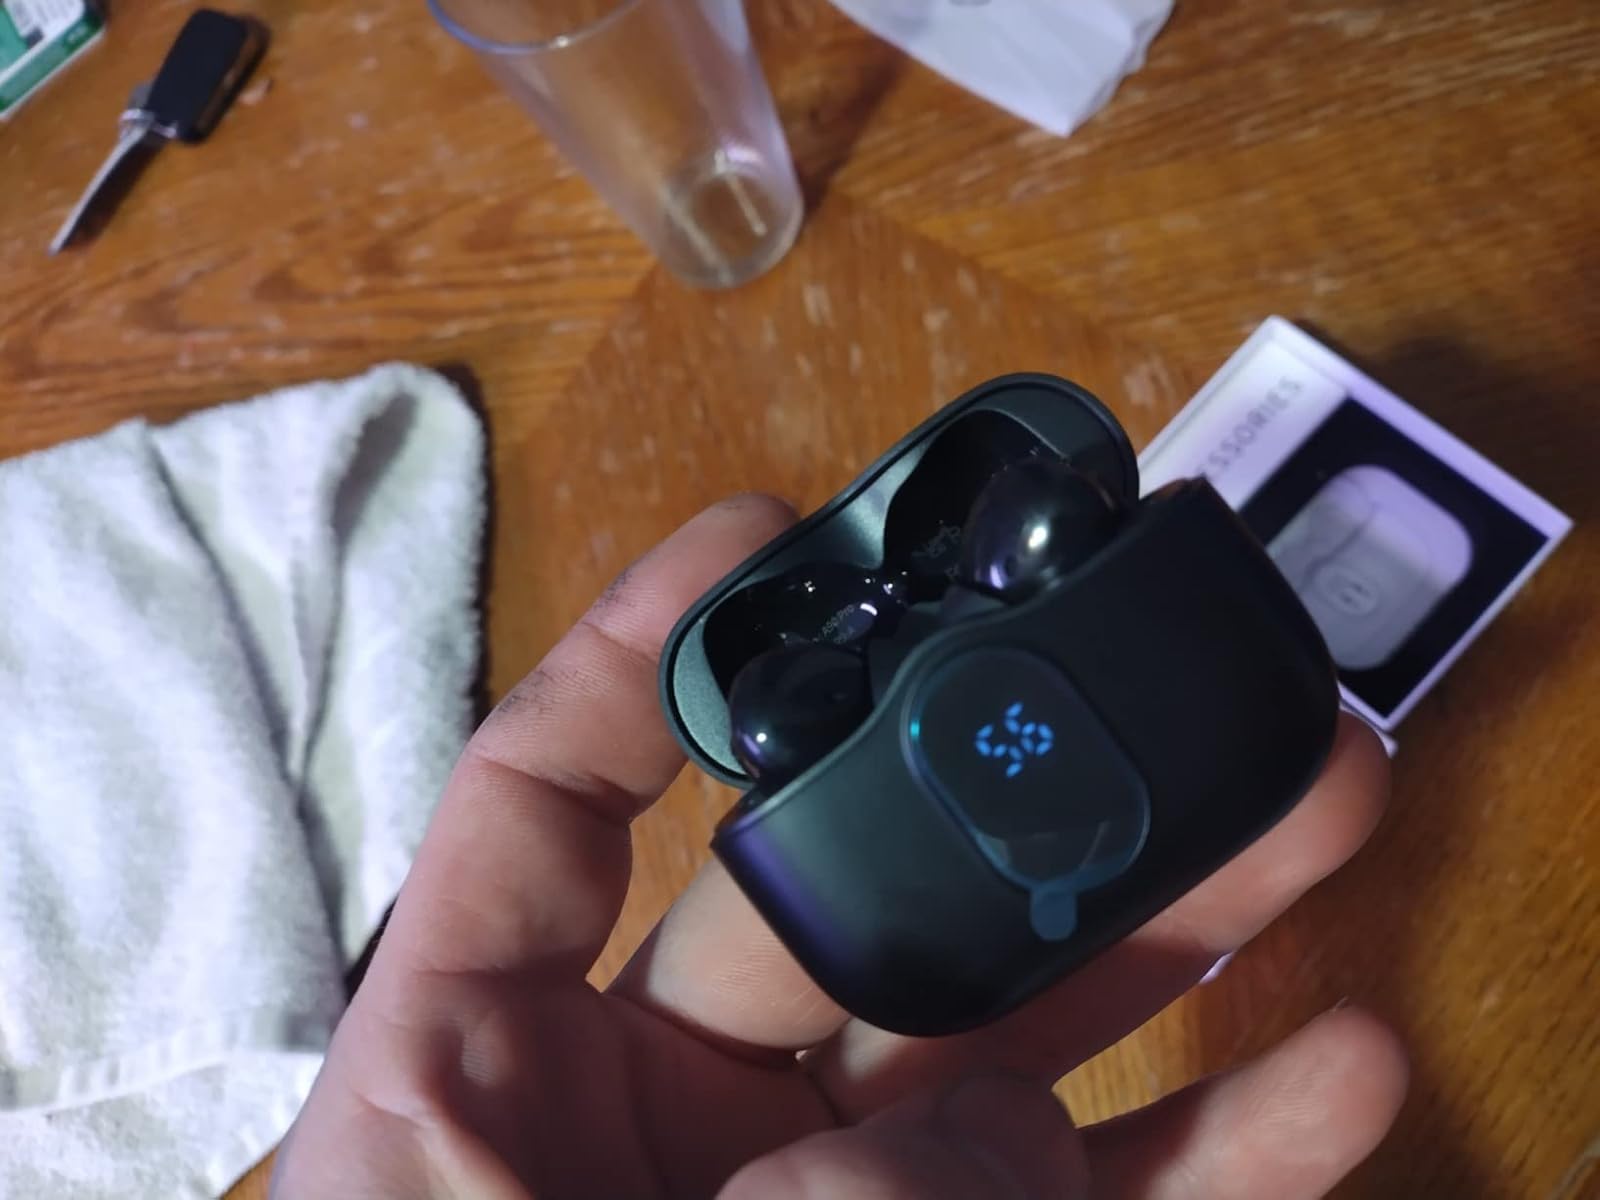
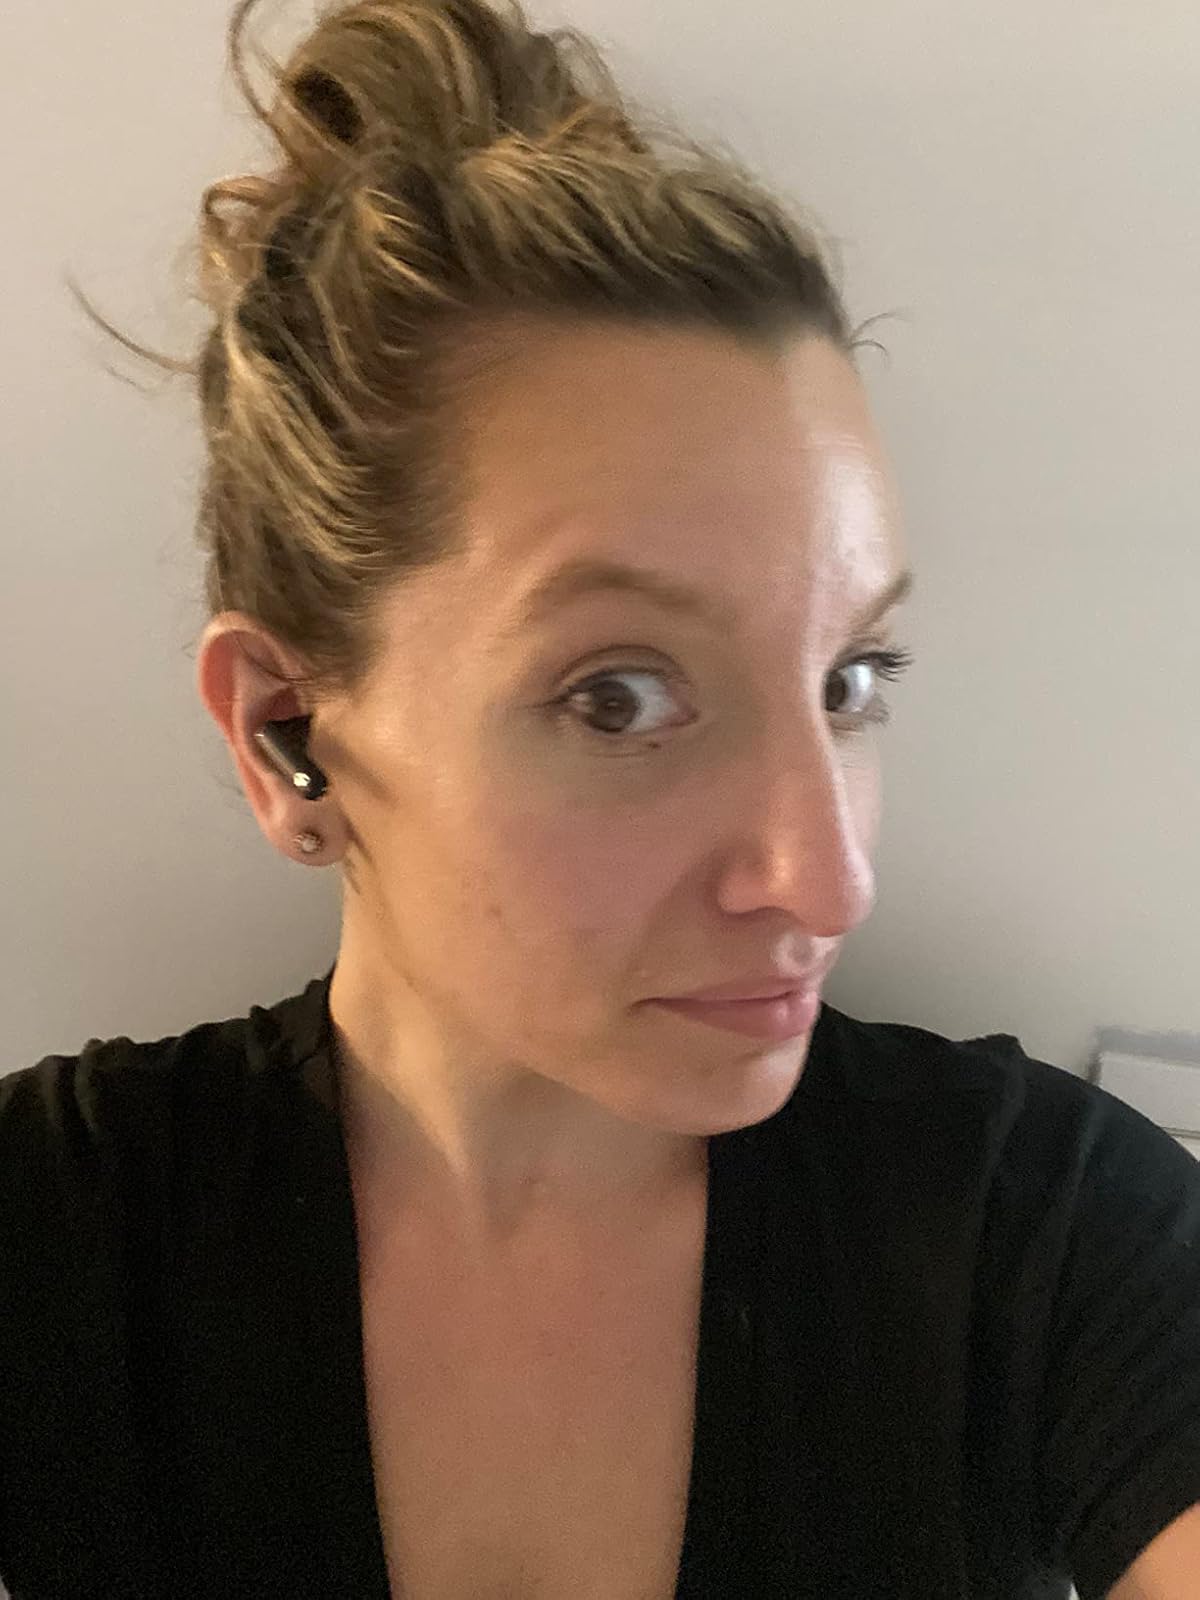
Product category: earbuds
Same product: yes